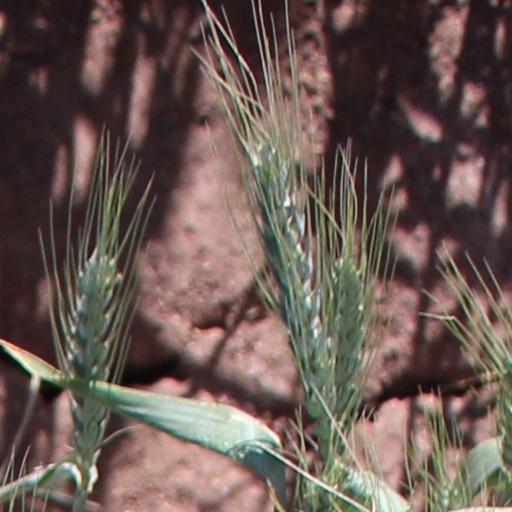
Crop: wheat